B612 Foundation

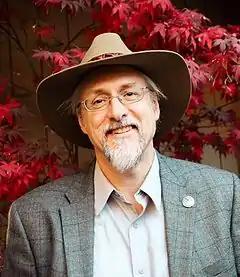
Dr. Marc Buie, Sentinel Mission Scientist

Dr. Marc W. Buie (b. 1958) is the foundation's Sentinel Mission Scientist, and as well a U.S. astronomer at Lowell Observatory in Flagstaff, Arizona. Buie received his B.Sc. in physics from Louisiana State University in 1980 and earned his Ph.D. in Planetary Science from the University of Arizona in 1984. He was a post-doctoral fellow at the University of Hawaii from 1985 to 1988. From 1988 to 1991, he worked at the Space Telescope Science Institute where he assisted in the planning of the first planetary observations made by the Hubble Space Telescope.